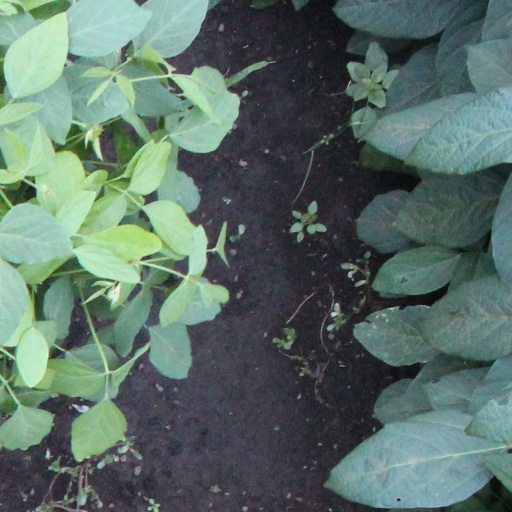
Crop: soybean